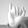
ASL letter: I